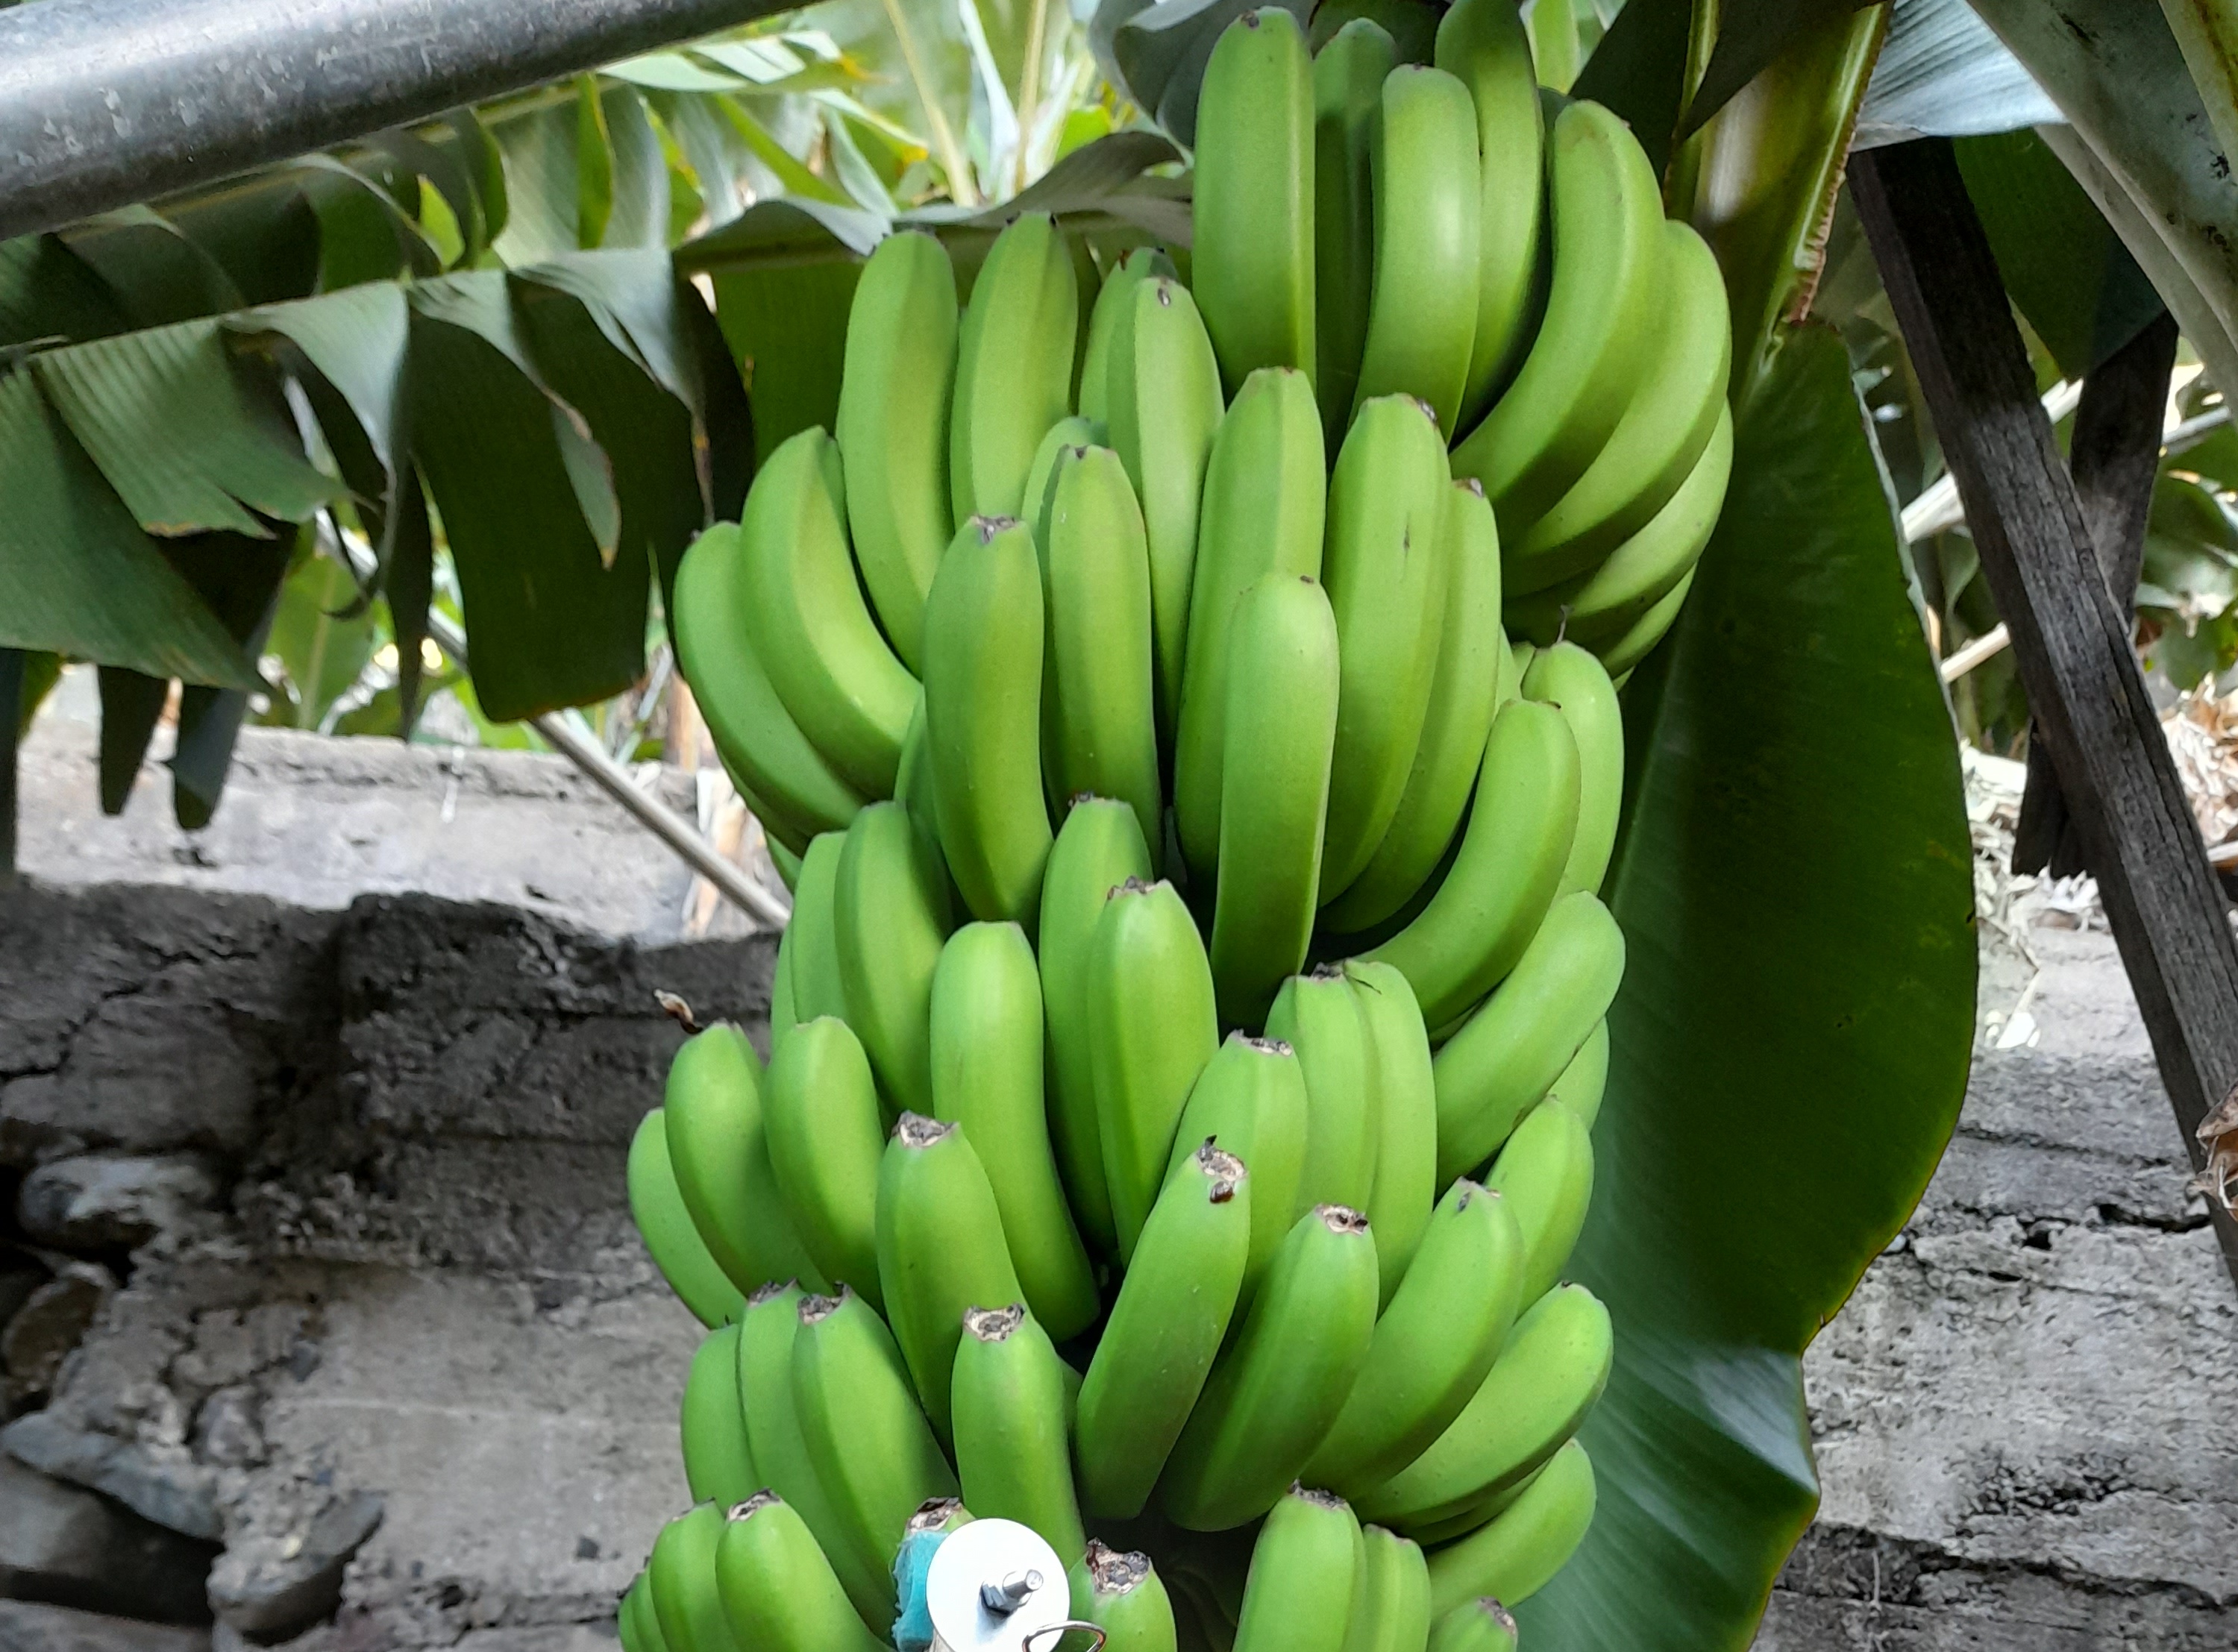
Label: Keep